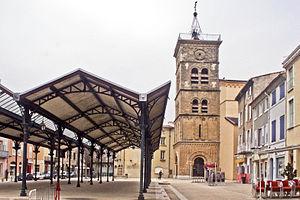
Église Saint-Jean et halle, Valence, Drôme, France
L'église Saint-Jean-Baptiste est une église catholique située sur la place Saint-Jean, dans la vieille ville de Valence, dans le département de la Drôme. Elle est perchée au point le plus haut de la ville, signe de son ancienneté, et serait l'un des tout premiers lieux de culte chrétien dans une Valence alors naissante. Des documents évoquent le déroulement de différents conciles en son sein, notamment ceux de 374 et de 855. L'église fut réellement mentionnée pour la première fois dans l'inventaire du chapitre de Valence, en 1189. Cependant tout laisse croire que l'édifice fut construit bien avant, sans néanmoins pouvoir l'attester au moyen de dates. Il est traditionnellement retenu que celui-ci vit le jour durant le Haut Moyen Âge.